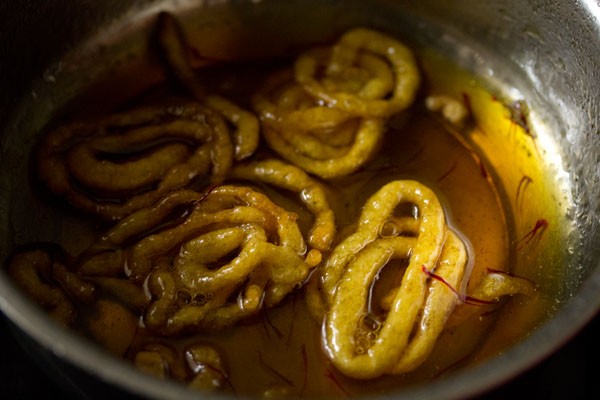
Dish: jalebi